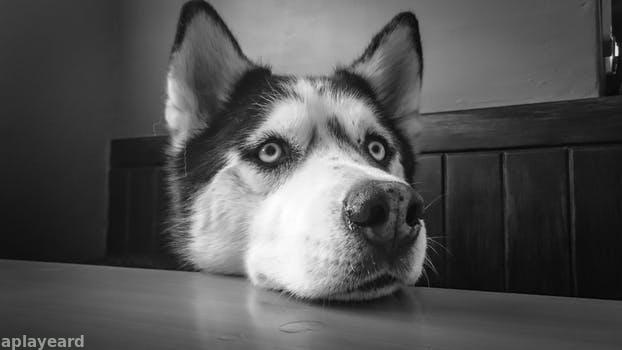
Label: Watermark